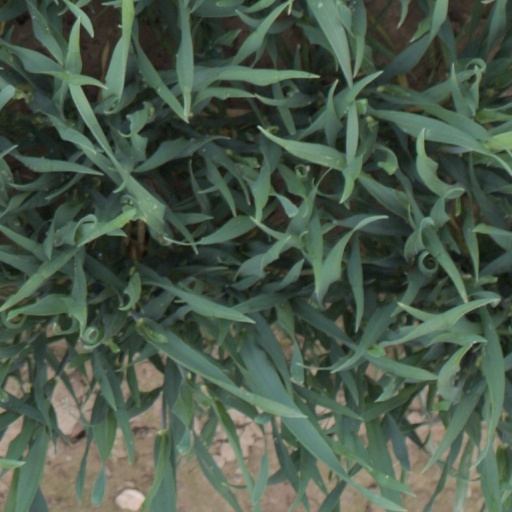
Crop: wheat